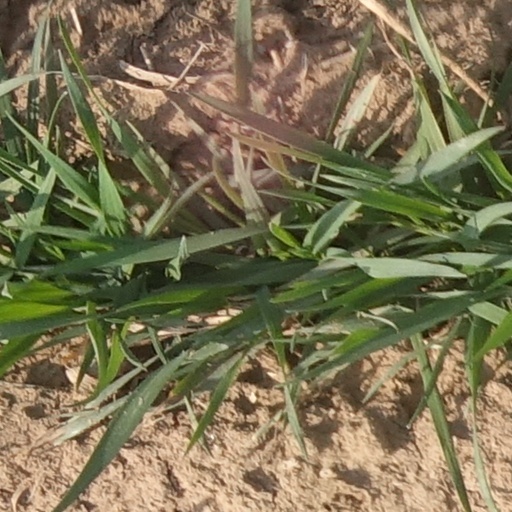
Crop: wheat